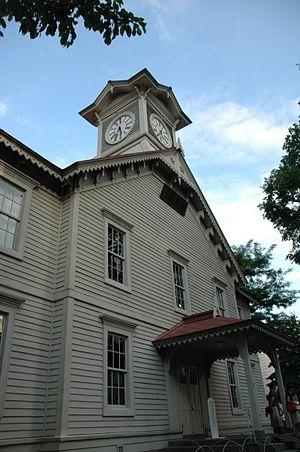
William Smith Clark, né le 31 juillet 1826 et mort le 9 mars 1886, est un scientifique américain. Également colonel pendant la guerre de Sécession et membre de la Chambre des représentants du Massachusetts, il contribue à la création d’établissements d’enseignement supérieur voués à l’agriculture dans le Massachusetts ainsi qu'au Japon.
La tour de l’horloge de Sapporo est une structure en bois construite en 1878 par William Wheeler et située Nord 1 - Ouest 2, Chūō-ku à Sapporo. À l’origine, il s’agissait de la salle d’entraînement militaire du collège d'agriculture de Sapporo.
Le collège d'agriculture de Sapporo est un établissement scolaire japonais situé à Sapporo au Japon, et qui fut fondé en septembre 1875 pour former les pionniers s'installant sur l'île de Hokkaidō, au nord de l'archipel nippon, une politique menée par le bureau de colonisation de Hokkaidō.
En 1996, dans son effort pour combattre la pollution sonore et pour protéger et promouvoir l'environnement, le Ministère de l'environnement du Japon a désigné les 100 sons naturels du Japon. 738 propositions arrivèrent de tout le pays et les « 100 meilleures » furent sélectionnées après examen par le groupe d'étude japonais des sons naturels. Ces éléments de paysage sonore sont des symboles pour les résidents locaux et doivent servir à promouvoir la redécouverte des sons de la vie quotidienne. La sixième Assemblée Nationale sur la conservation des paysages sonores s'est tenue à Matsuyama, dans la préfecture d'Ehime, en 2002.